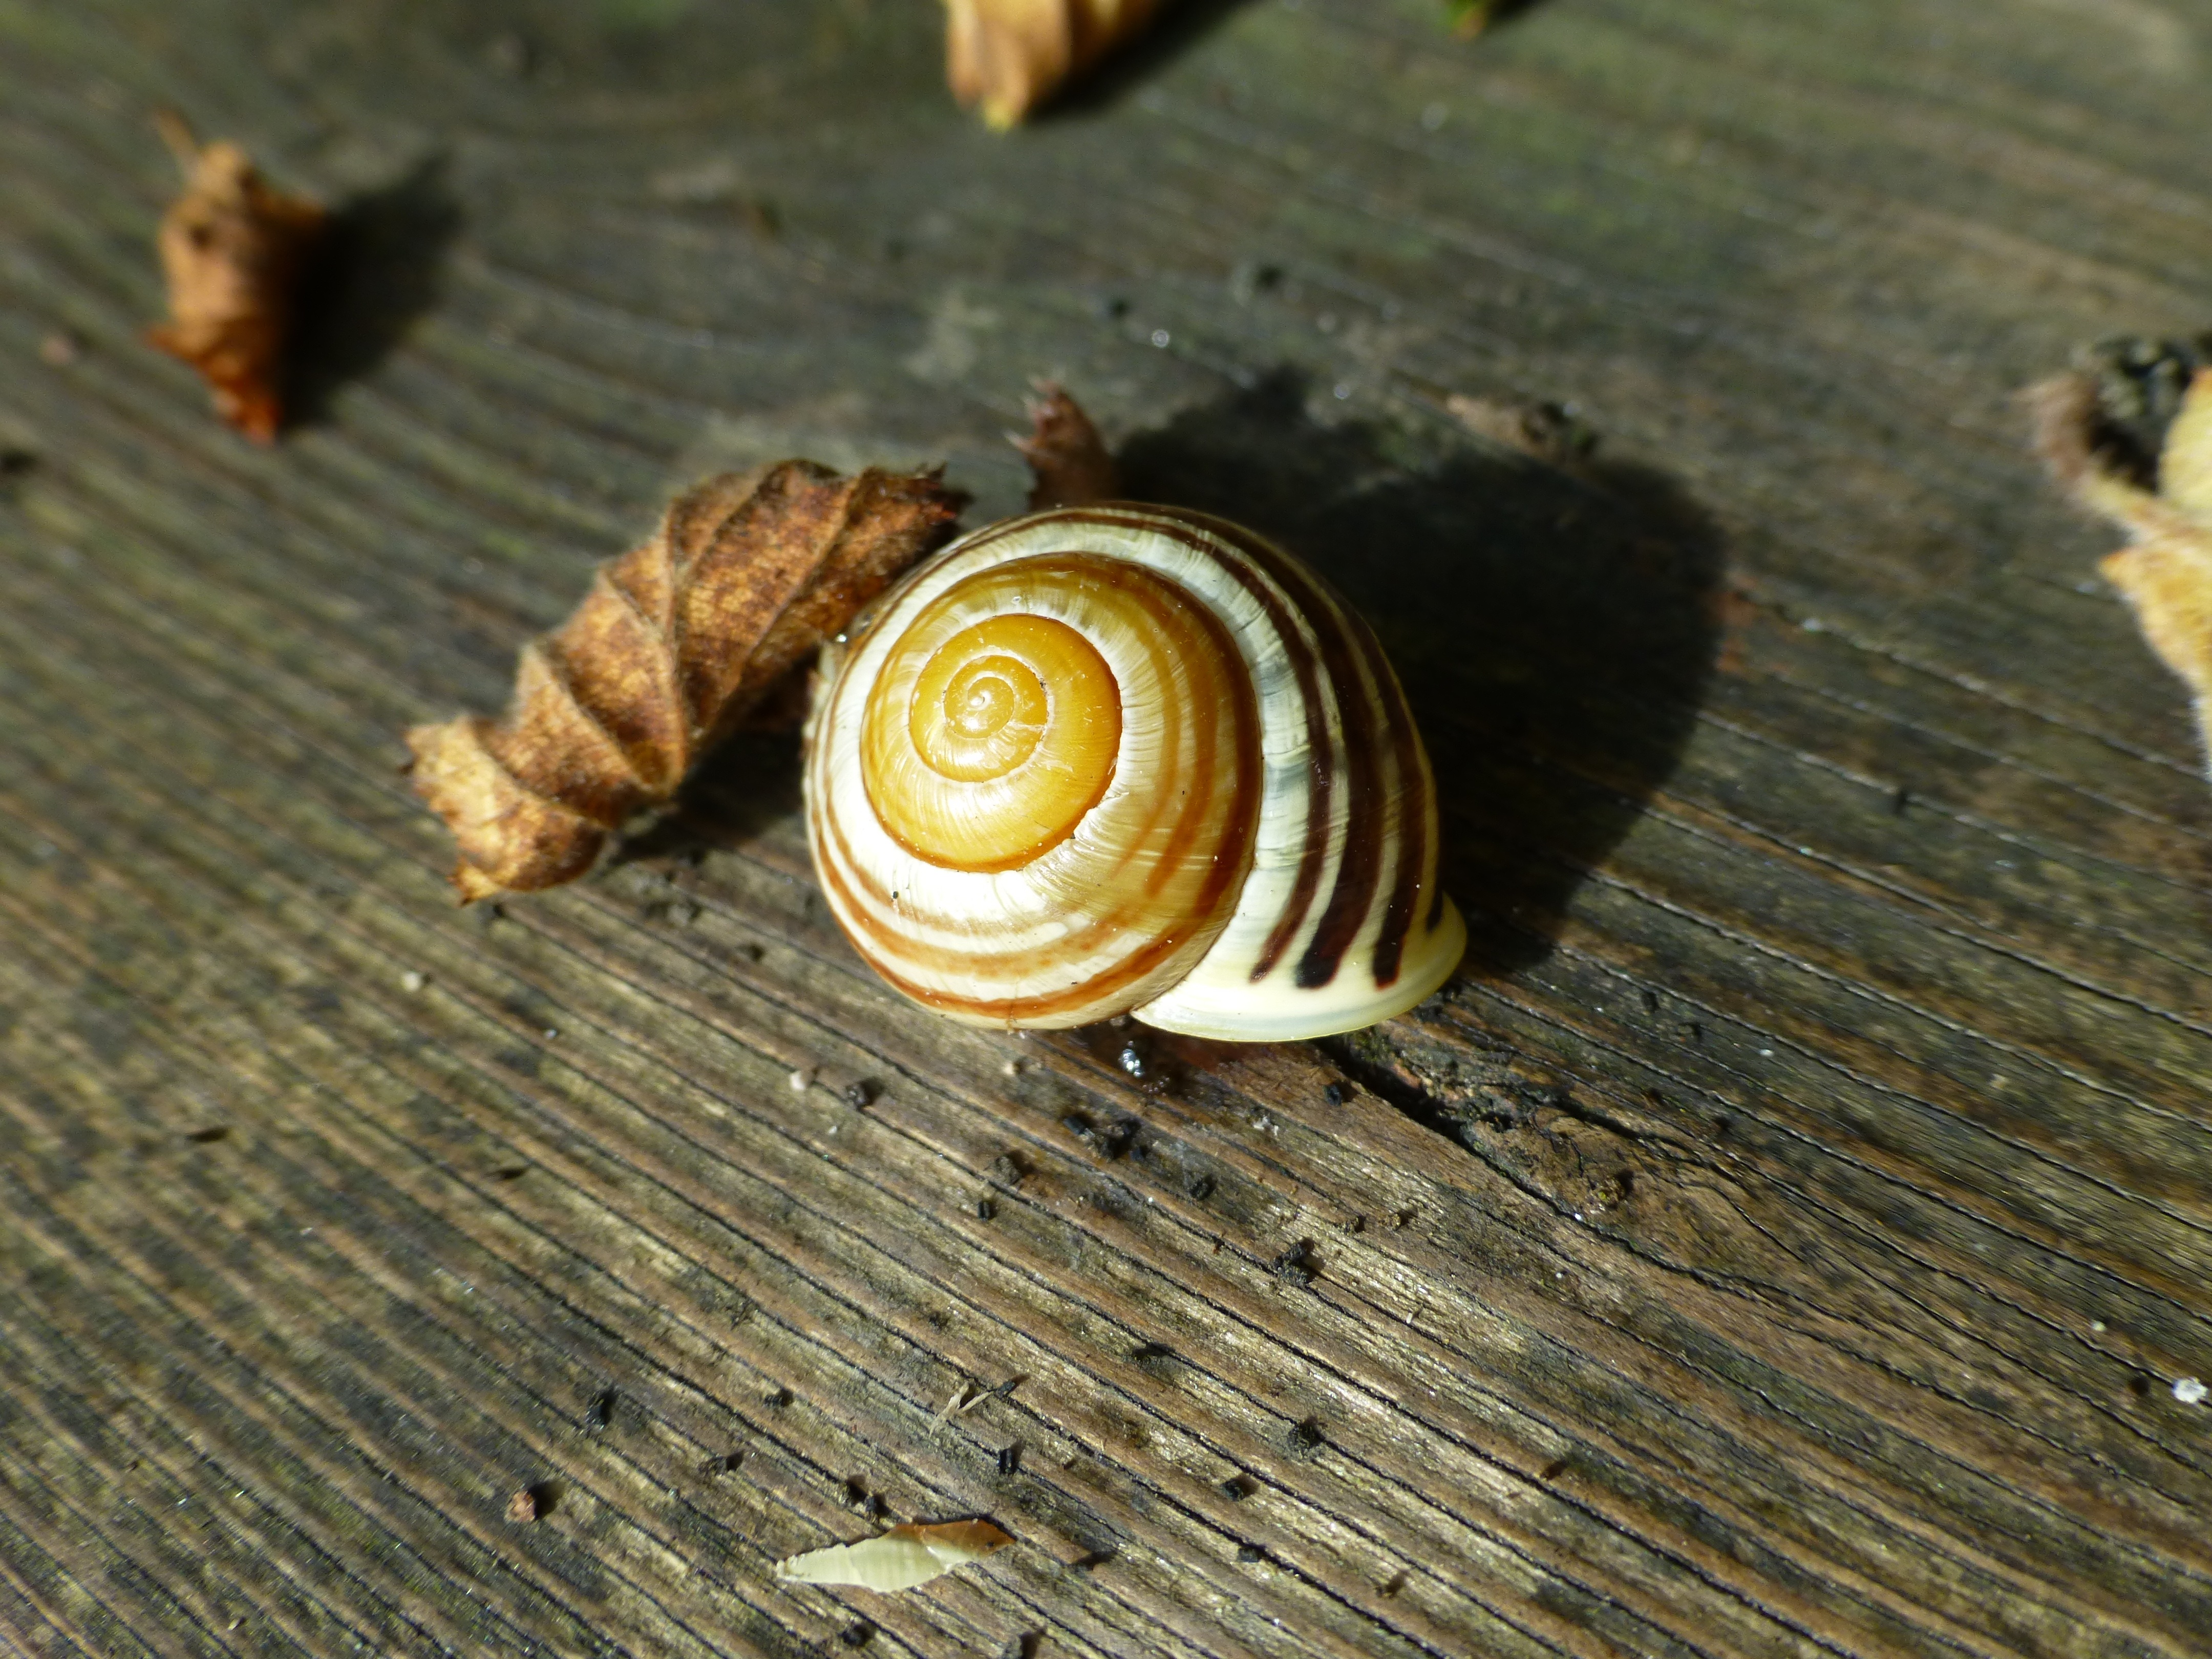
nature, wood, leaf, spiral, autumn, brown, colorful, shell, invertebrate, illuminated, close up, mollusk, snail, macro photography, sea snail, snails and slugs